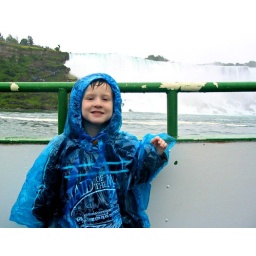
boy on boat in front of waterfall